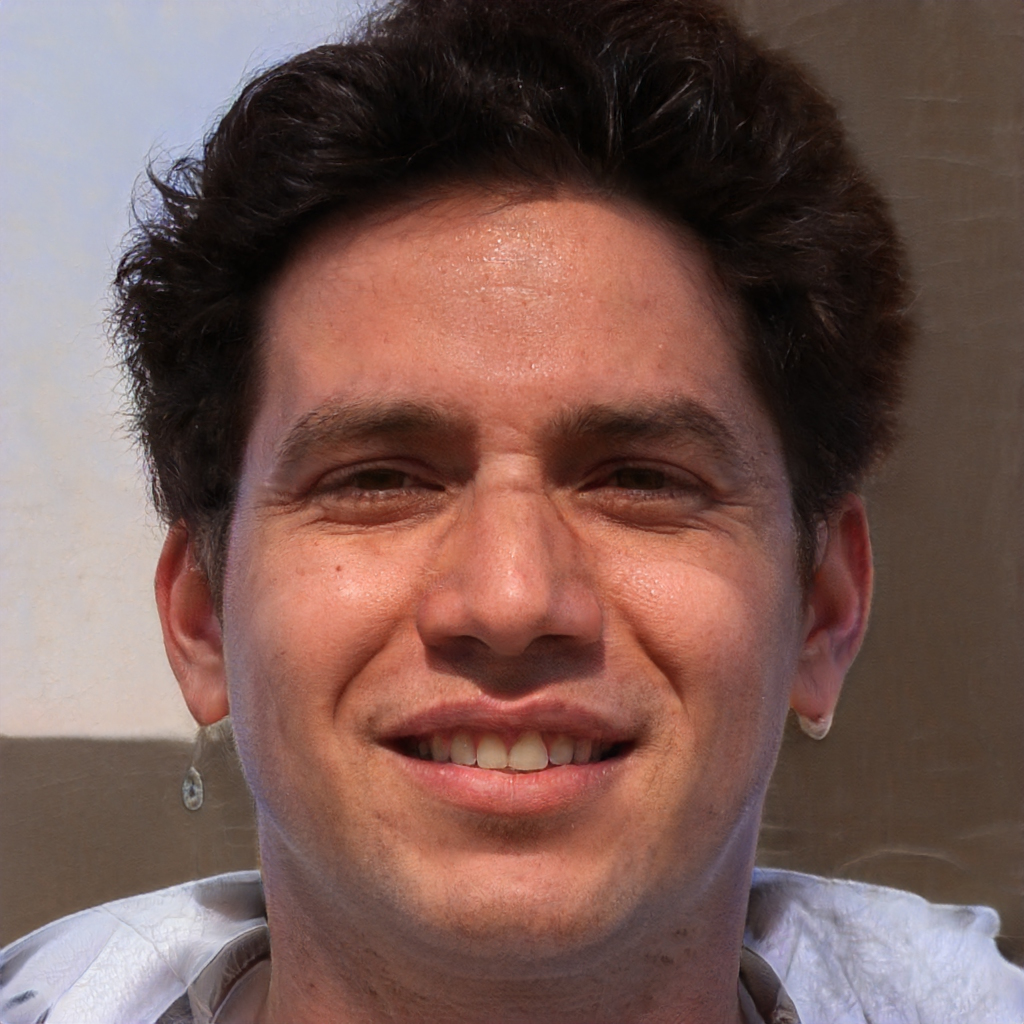
Gender: Male